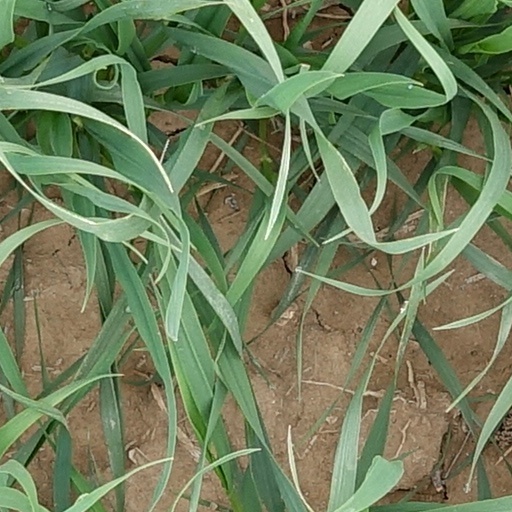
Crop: wheat